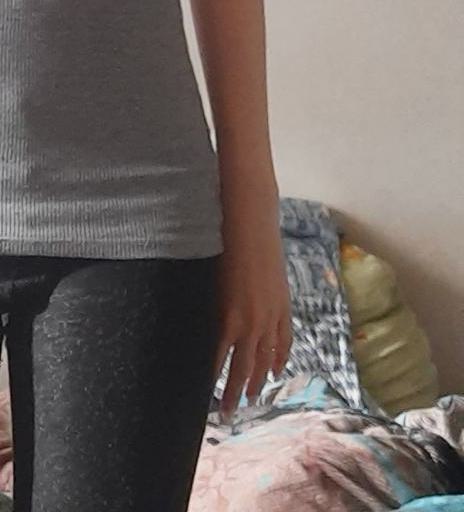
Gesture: no_gesture